Frank Hvam

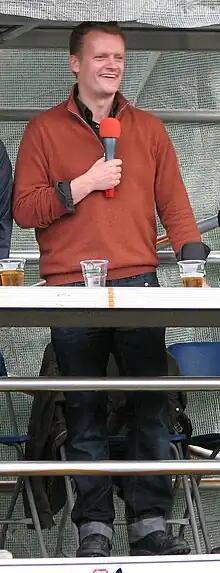
Hvam commentating the Landligger football tournament in Rørvig.

Frank Hvam Nielsen, known professionally as Frank Hvam (born 12 September 1970) is a Danish stand-up-comedian. Hvam was born in Viborg and grew up on a farm in Ørum Sønderlyng. His legal name is Nielsen, but he uses only his middle name professionally. After studying veterinary medicine for 3 and a half years, he dropped out to try his luck as a comedian.